Vadiveeswaram

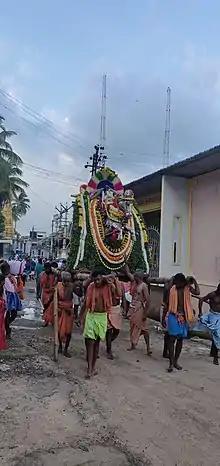
Soora Samharam

The Azhagamman Temple, the biggest in the area presides car festival annually. The temple has two cars which was parked on the middle of the East car street ( Keezha ratha veedhi / Kizhakku ratha veedhi/ கீழ ரத வீதி ). The four prominent streets was named after the car festival which was held in the streets was named as North, East, West & South Car streets respectively.